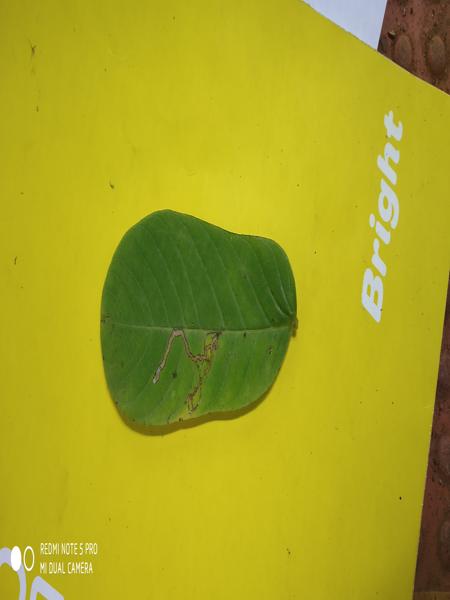
Plant: Chakte